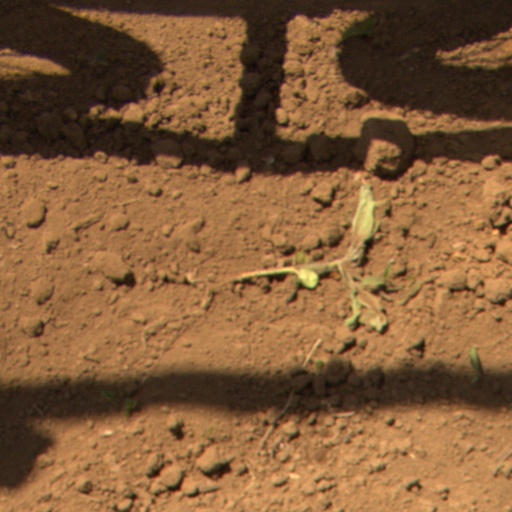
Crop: Jerusalem artichoke